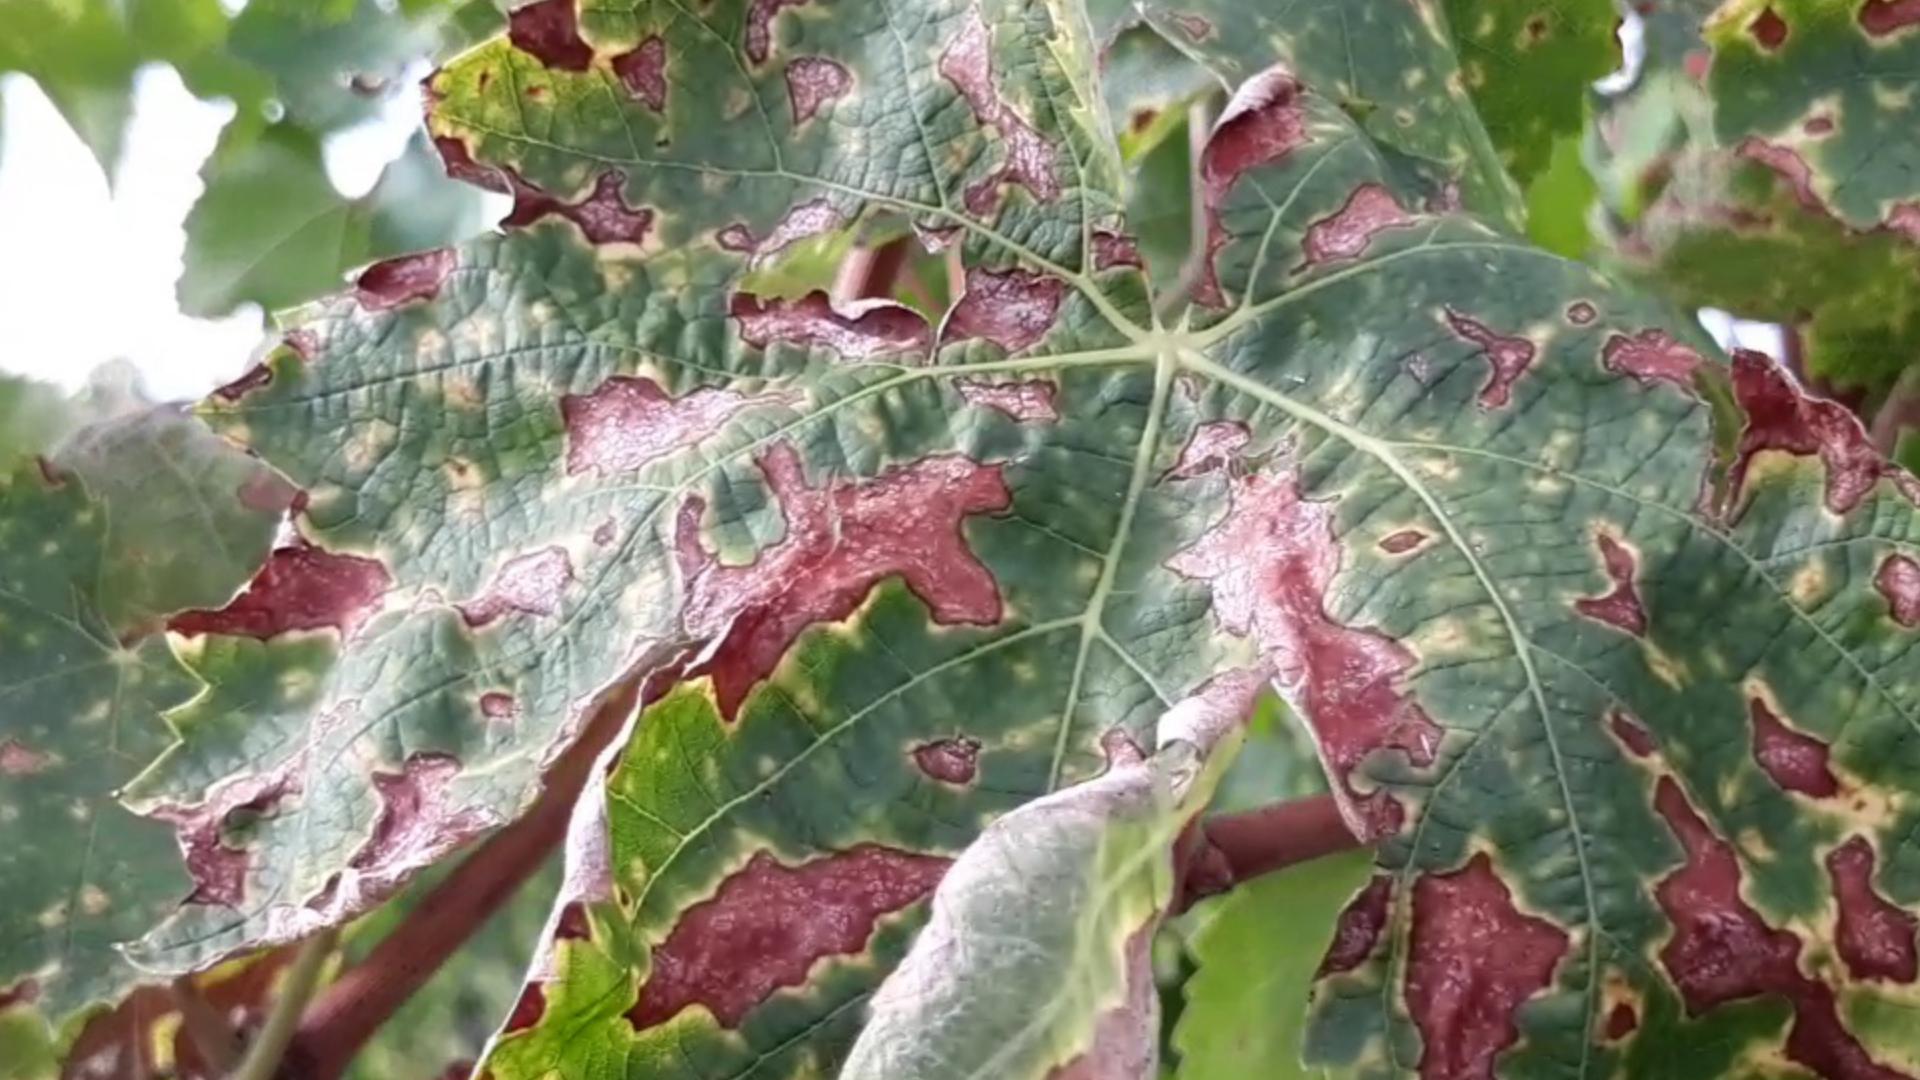
Label: esca